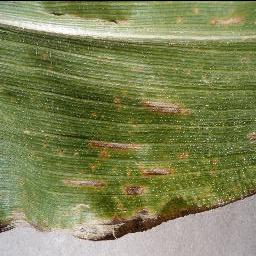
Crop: corn
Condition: (maize)_cercospora_spot_gray_spot